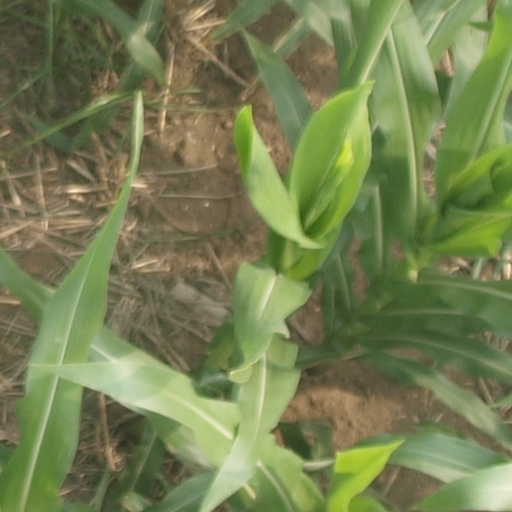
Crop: maize; corn